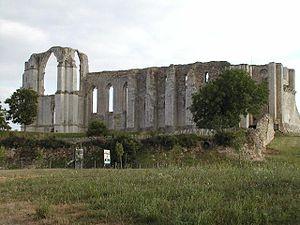
Abbaye de Maillezais
Edgar Bourloton, né le 17 août 1844 à Fontenay-le-Comte, mort le 15 mars 1914 à Arcachon, est un éditeur et historien français.
Le diocèse de Maillezais est un ancien diocèse de l'Église catholique en France, dont le siège épiscopal se trouvait dans l'abbaye bénédictine Saint-Pierre de Maillezais en Vendée. Il est restauré sous forme de diocèse titulaire en 2017.